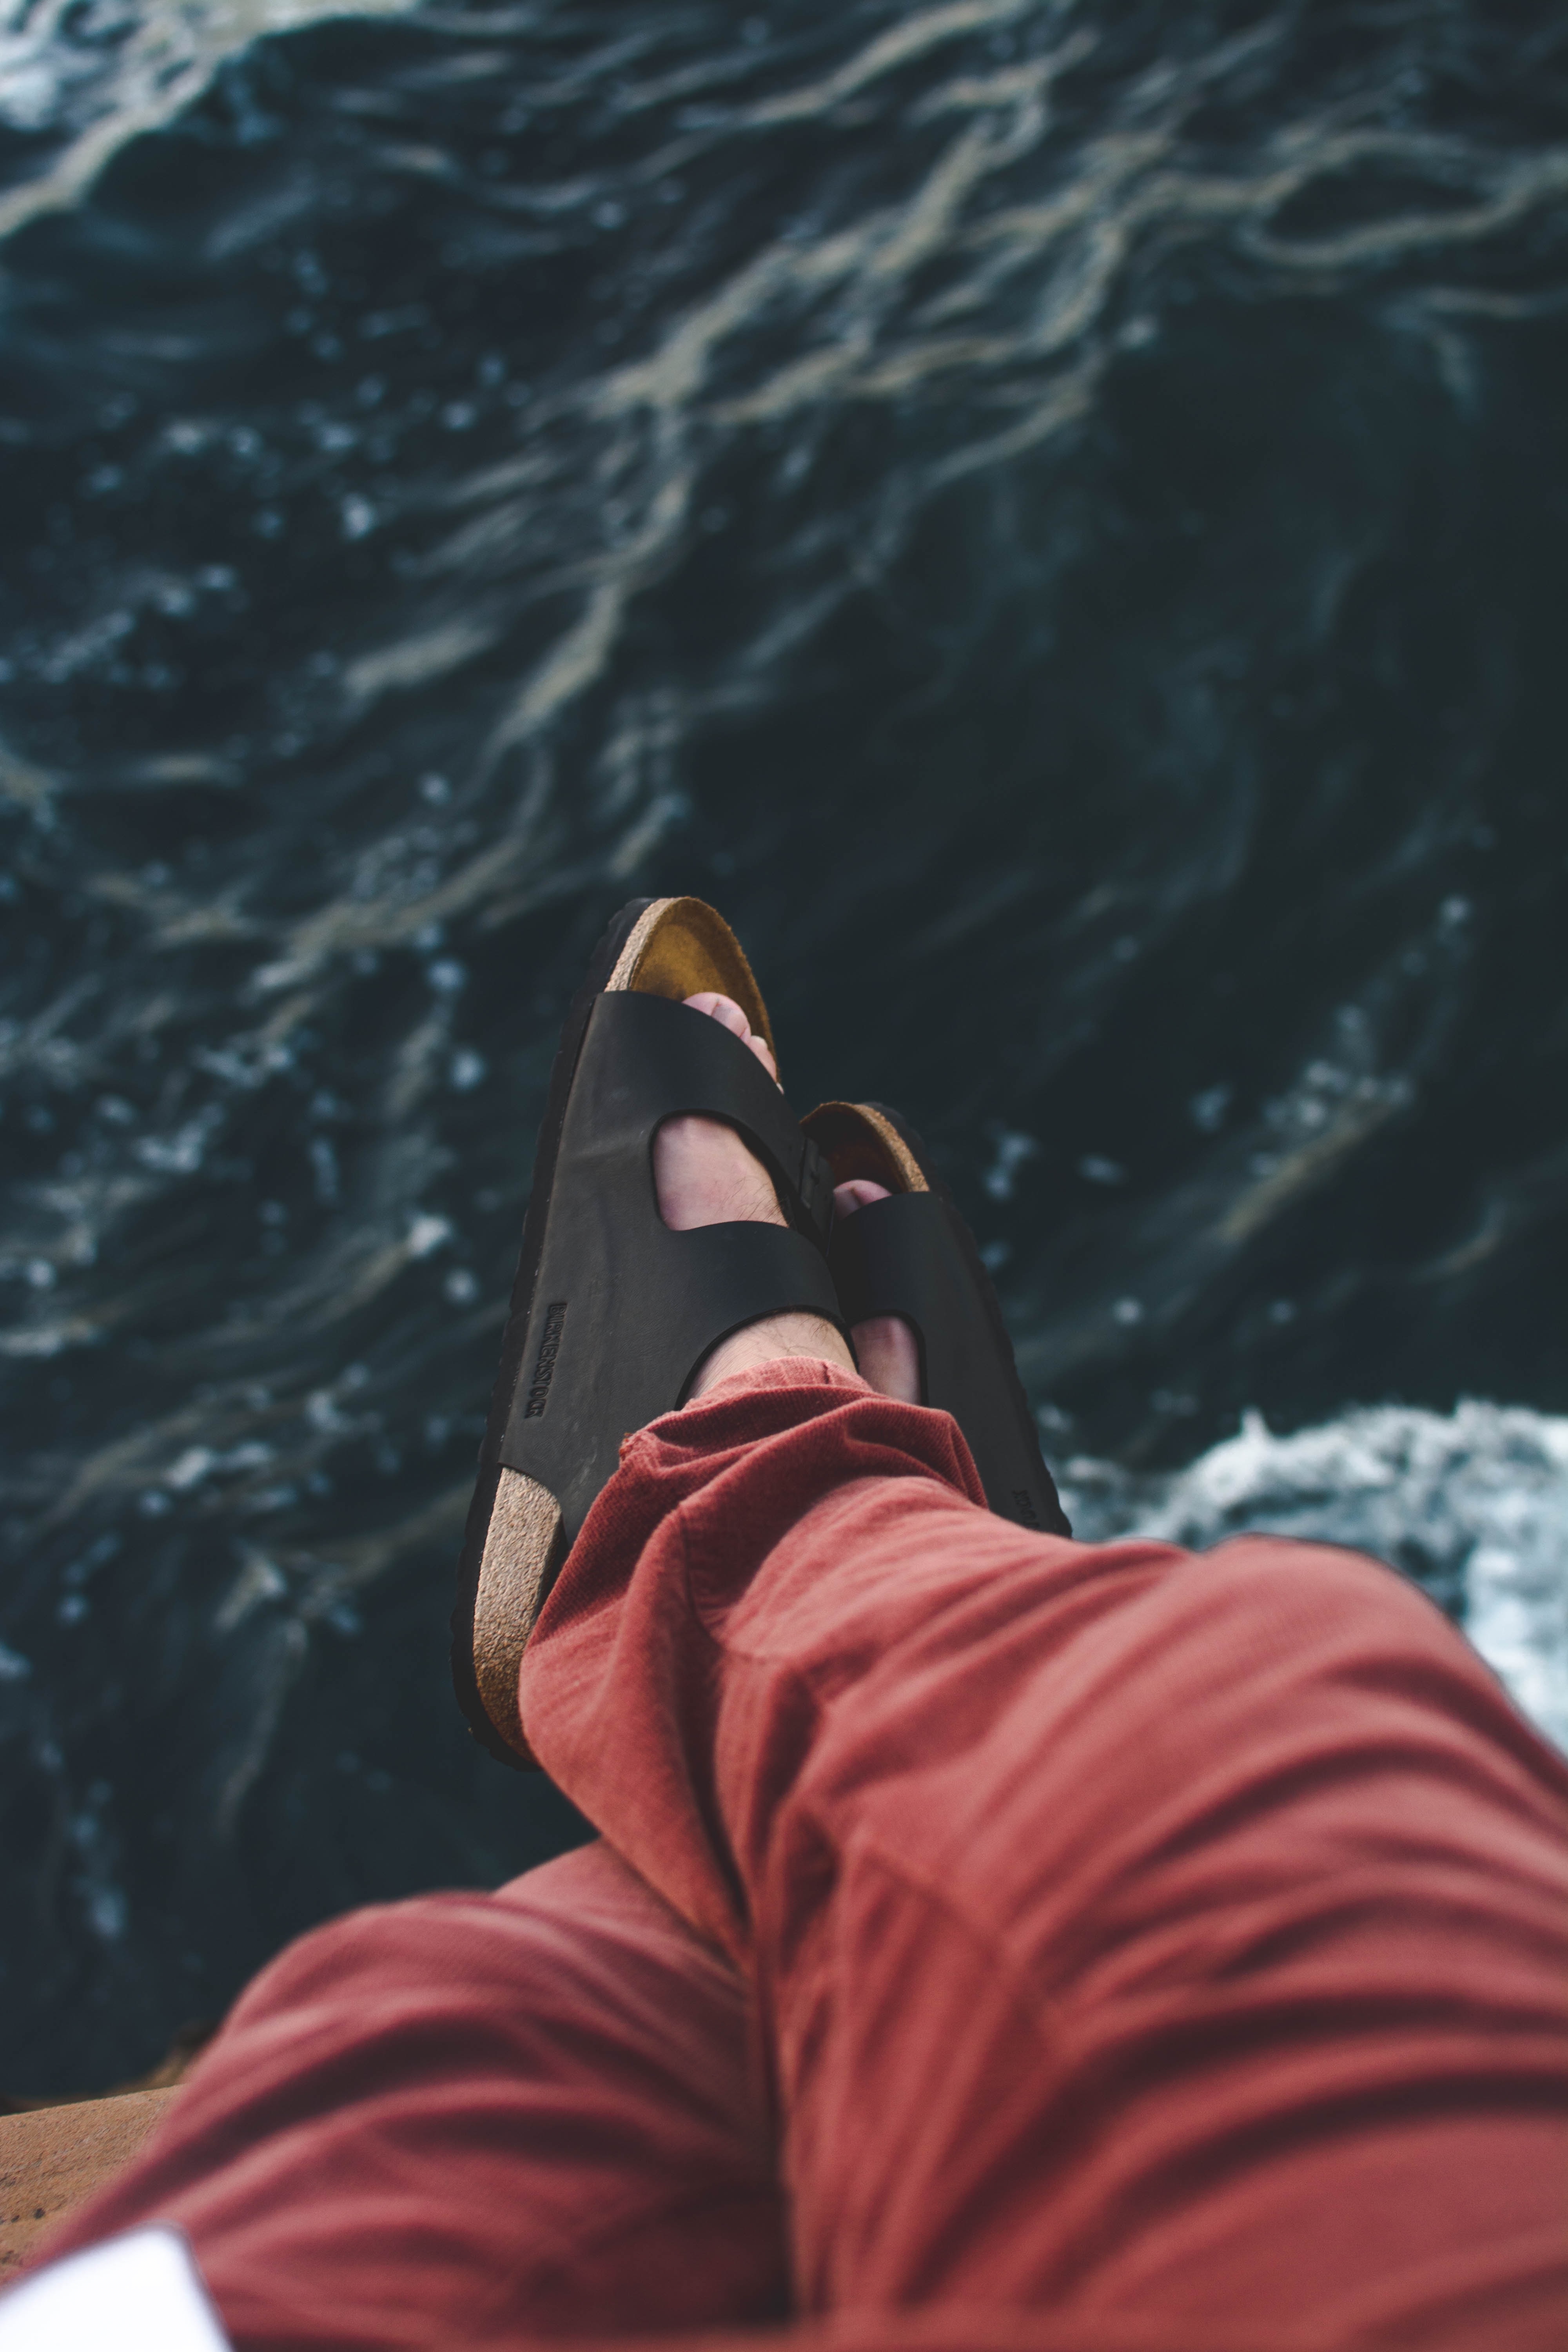
sea, underwater, fish